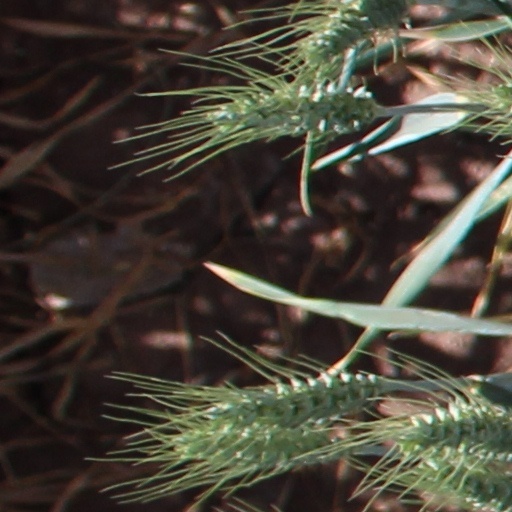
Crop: wheat